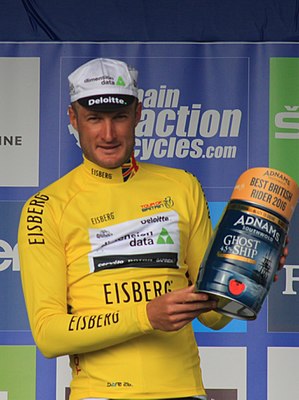
Steve Cummings
Steve Cummings er en professionel engelsk bane- og landevejscykelrytter. Han kører for det professionelle cykelhold Dimension Data. Han har blandt andet har udmærket sig ved at vinde en etape i Tour de France 2015 og 2016.